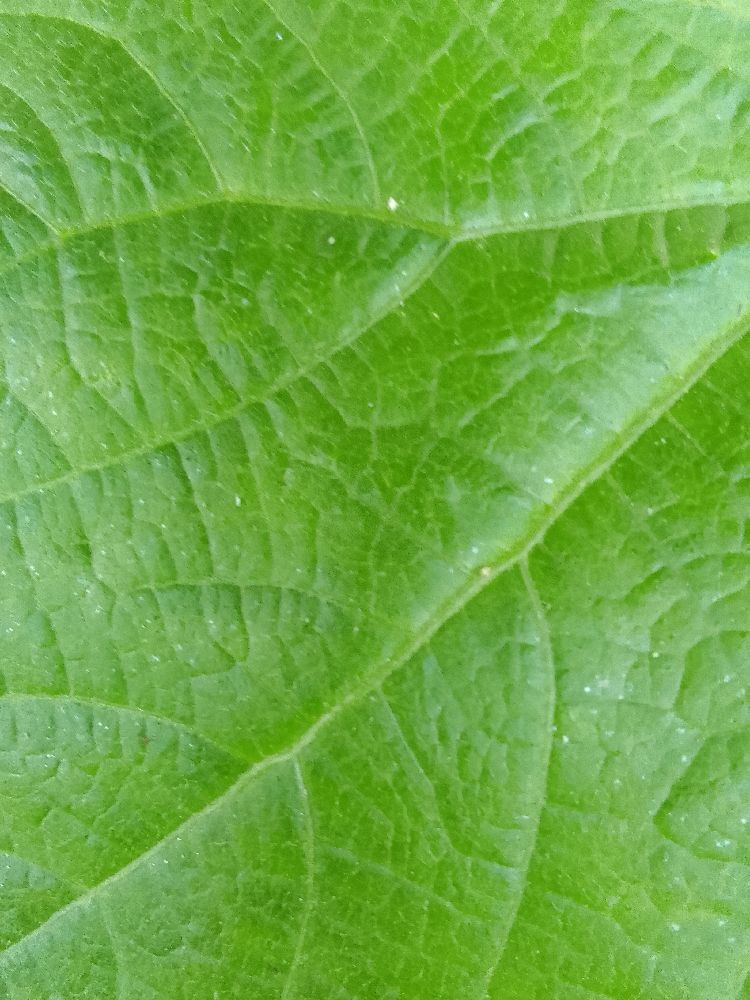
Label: healthy